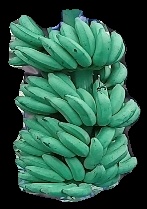
Variety: elakki-bale
Grade: grade1